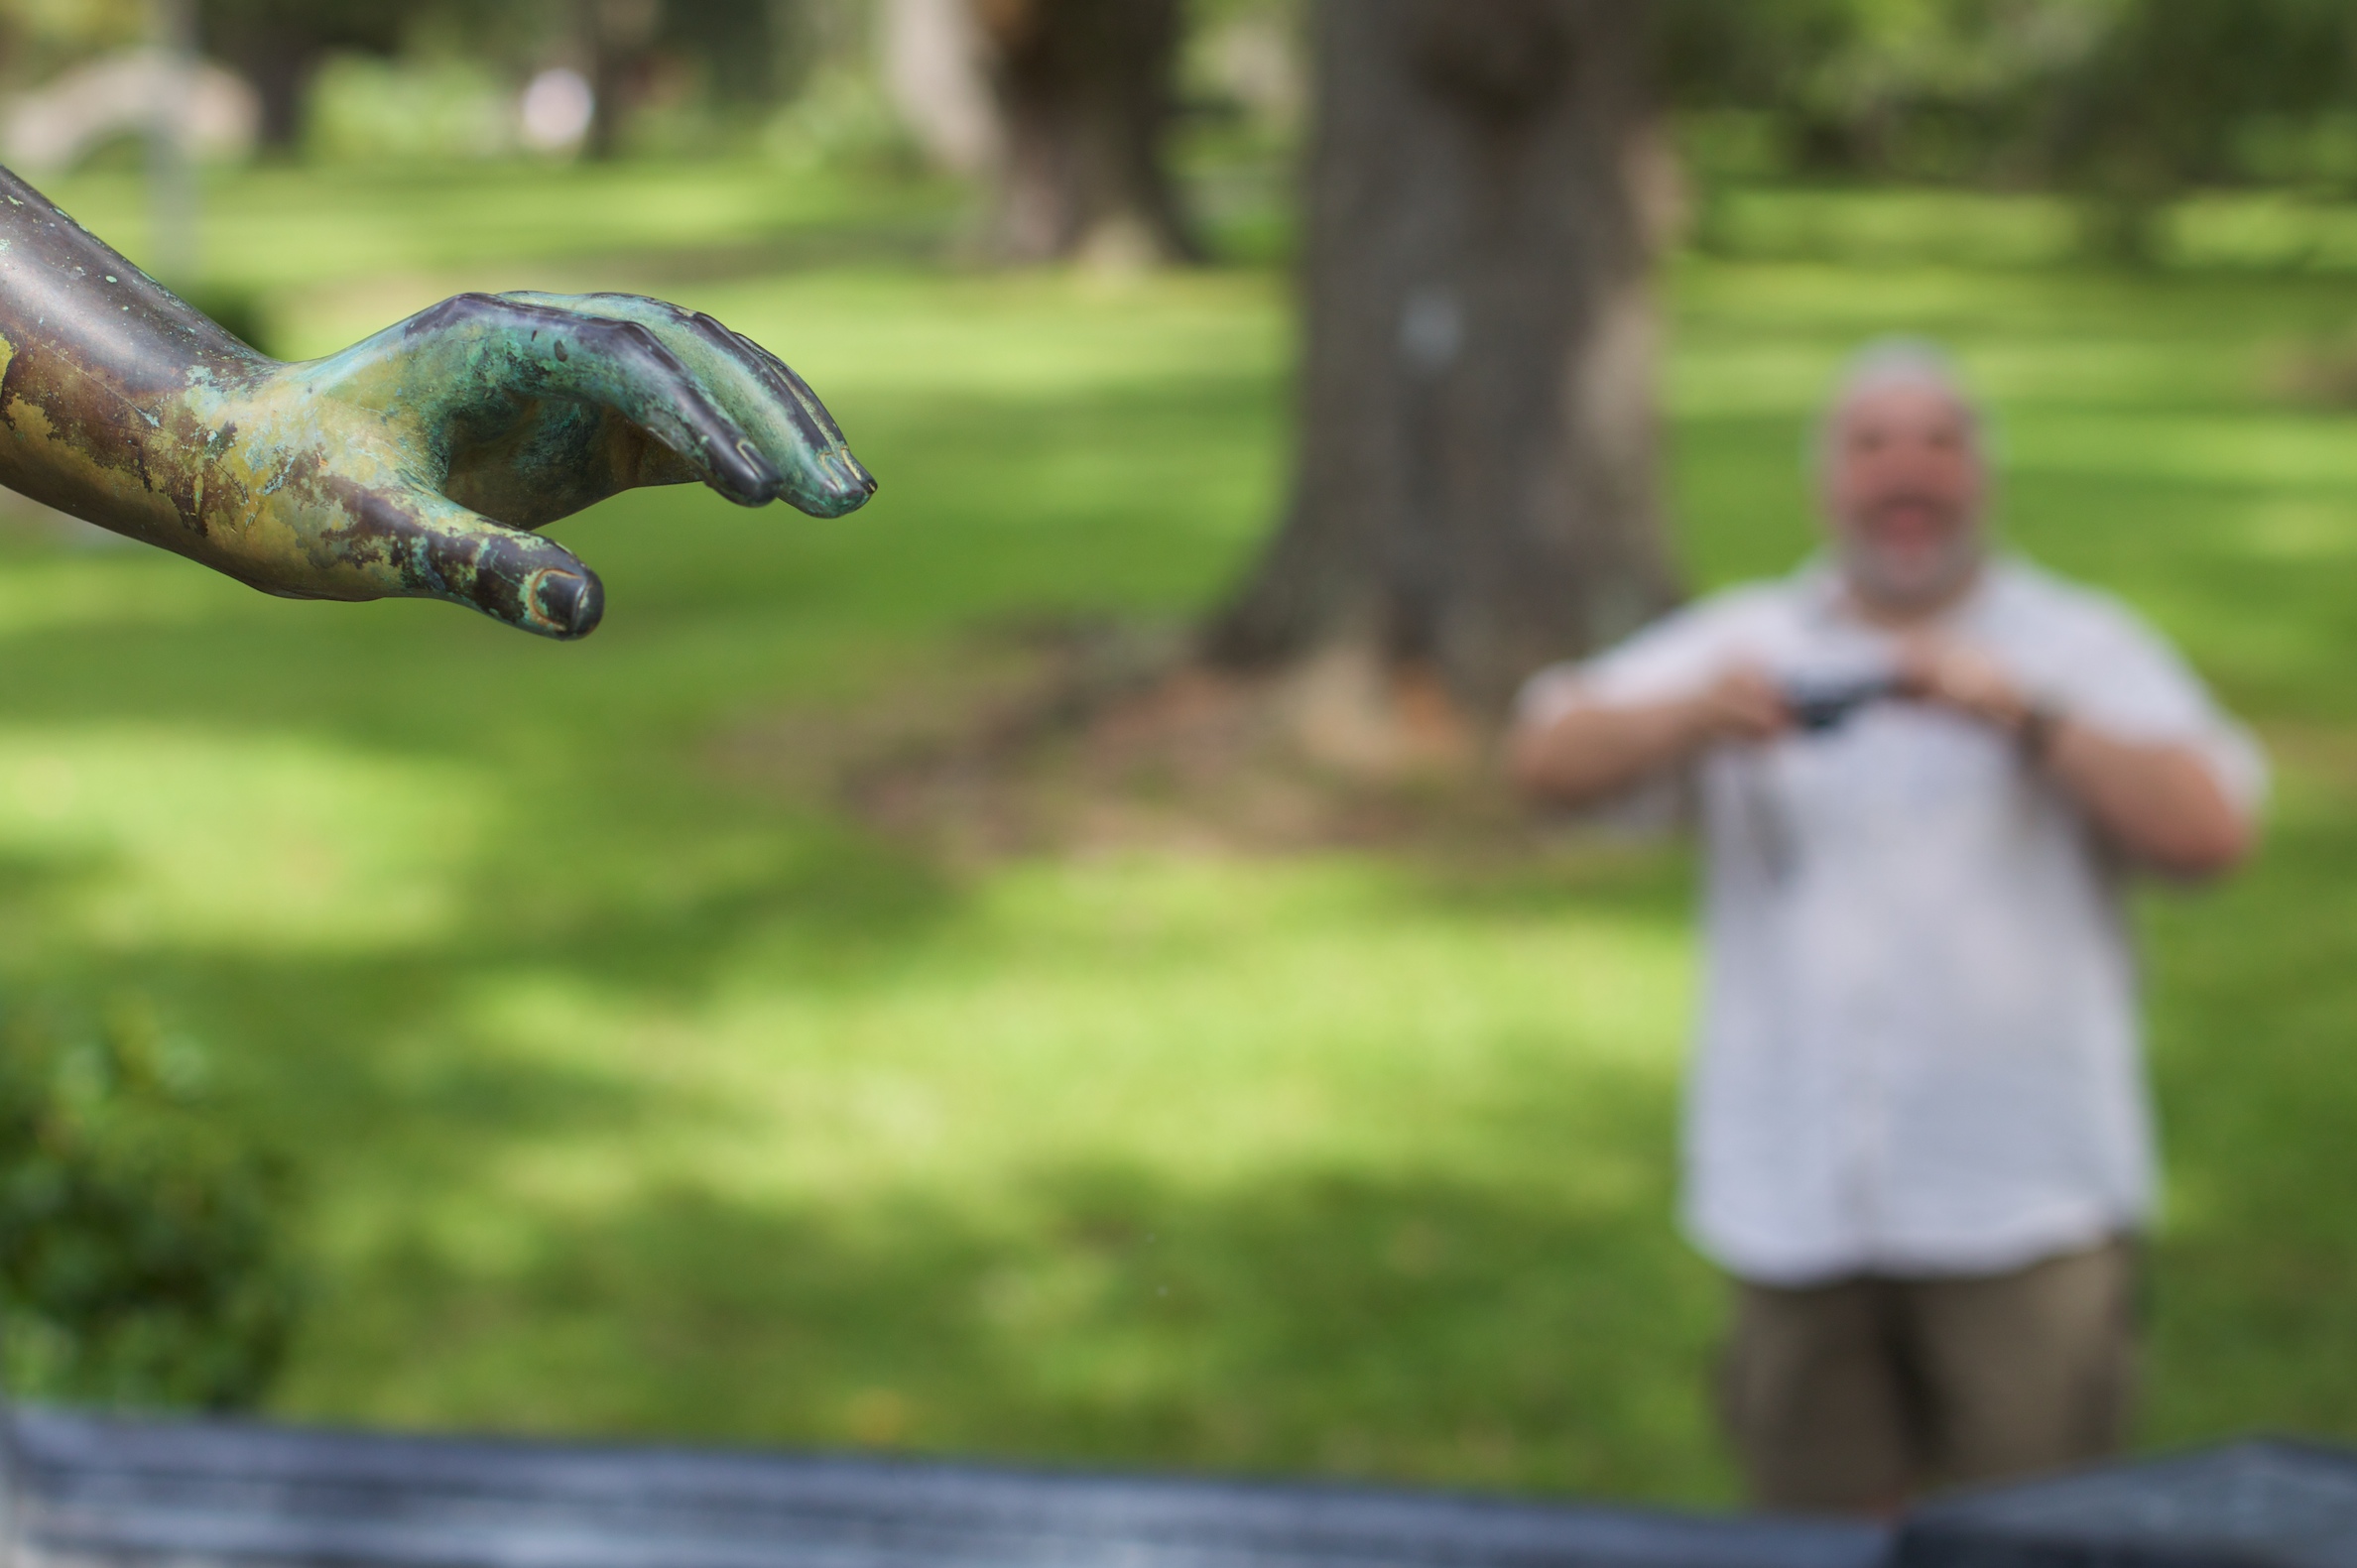
bird, duck, water bird